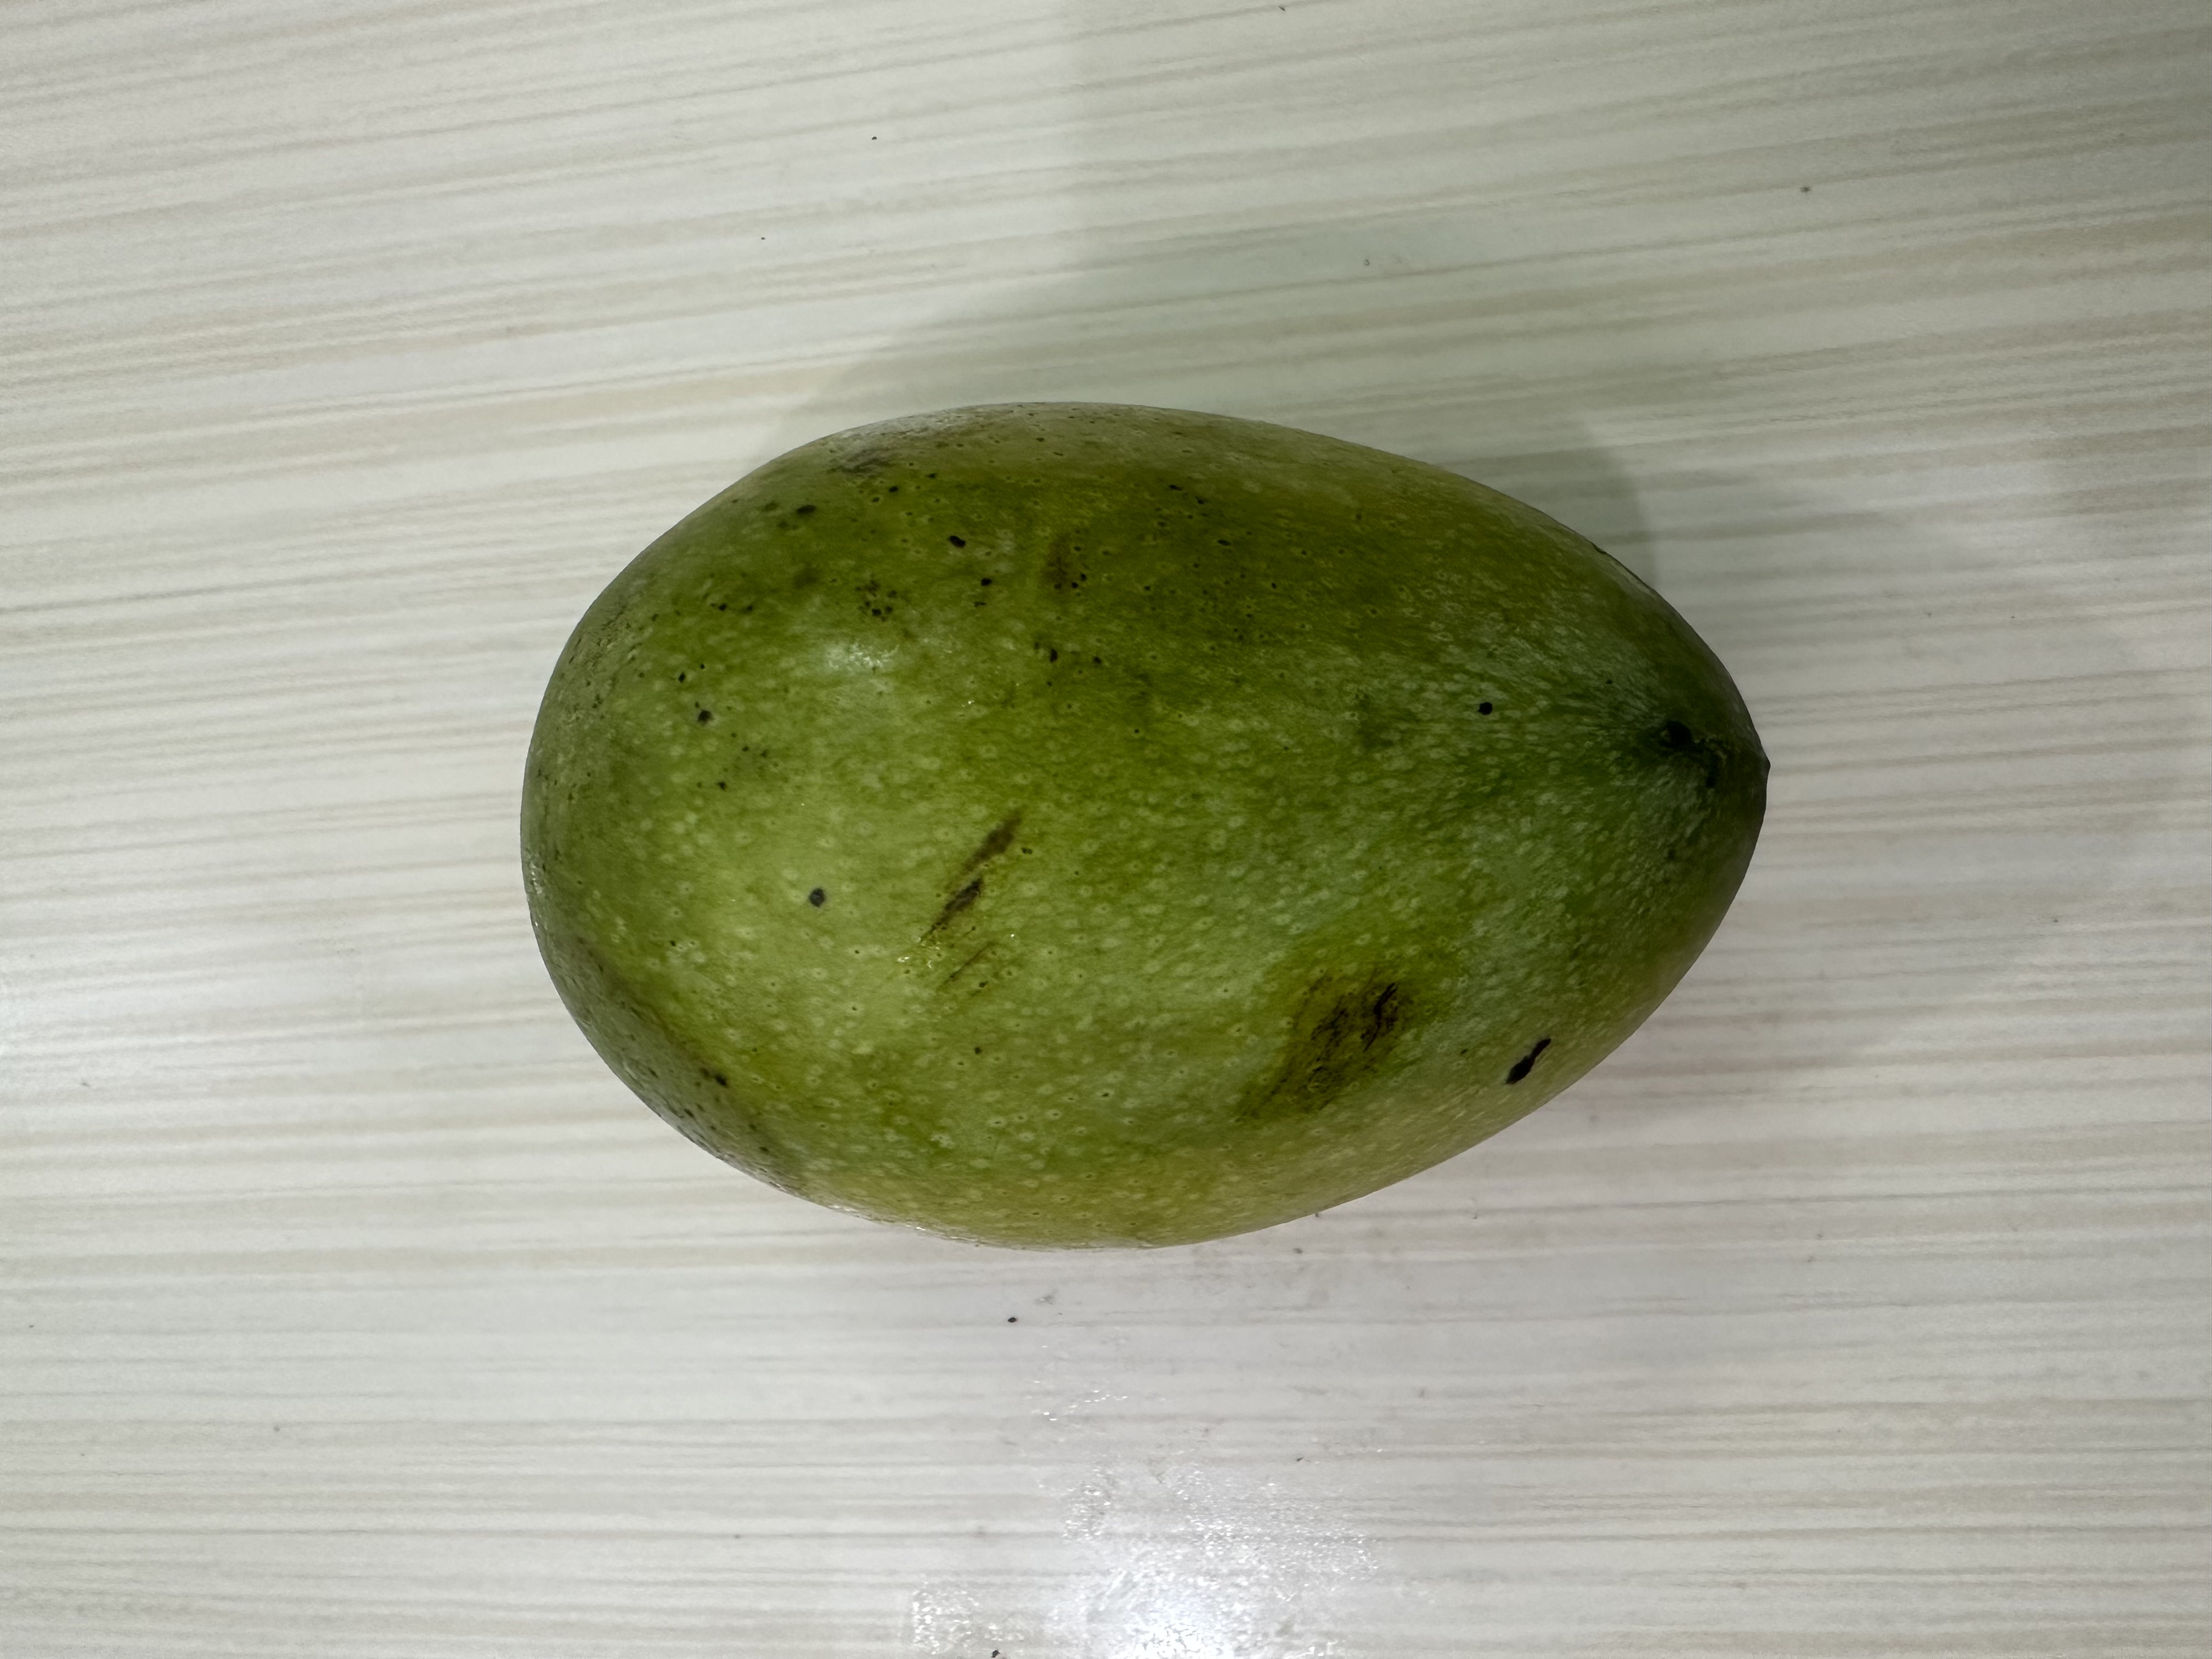
Mango variety: Kanchon Langra